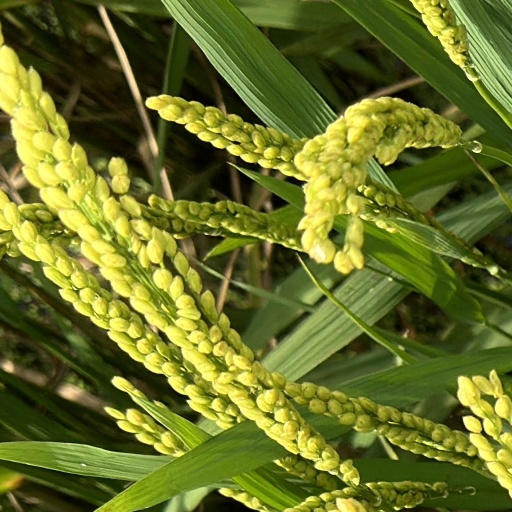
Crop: rice